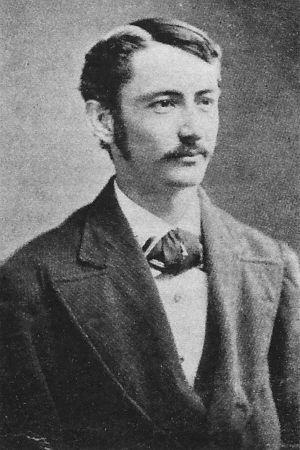
William Arthur « Candy » Cummings, né le 18 octobre 1848 à Ware et décédé le 16 mai 1924 à Toledo, est un joueur américain de baseball qui évolua en Ligue majeure de baseball. Ce lanceur partant compte 242 matchs joués en ligues majeures pour une moyenne de points mérités de 2,49 et 242 victoires pour 145 défaites. Inventeur du lancer en balle courbe en 1866, il est membre du Temple de la renommée du baseball depuis 1939.